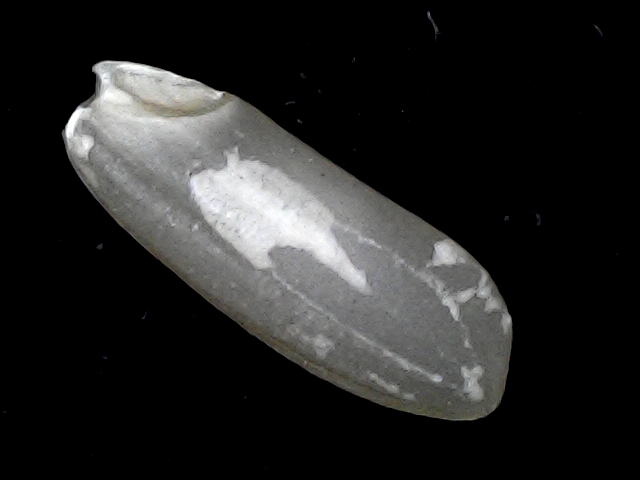
Rice variety: BD91